The Who

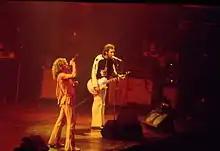
Roger Daltrey singing and Pete Townshend singing and playing a guitar

Work on "Tommy" took up most of 1974, and live performances by the Who were restricted to a show in May at the Valley, the home of Charlton Athletic, in front of 80,000 fans, and a few dates at Madison Square Garden in June. Towards the end of the year, the group released the out-takes album "Odds & Sods", which featured several songs from the aborted "Lifehouse" project.